Proctorsville, Vermont

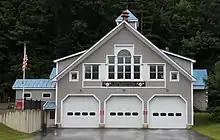
Fire Department

Proctorsville is a census-designated place (CDP) in the town of Cavendish, Windsor County, Vermont, United States. As of the 2010 census, the population of the CDP was 454.